John K. Tener

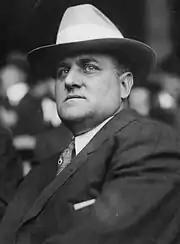
Tener photographed by Charles M. Conlon.

Tener ruled Benny Kauff ineligible to join the New York Giants baseball team in April 1915. Kauff played center field for the Giants on April 29, 1915. Tener said that Kauff, a member of the Brooklyn Tip-Tops of the Federal League, was a jumper from organized baseball. In order to play for New York of the National League, he needed formal reinstatement.